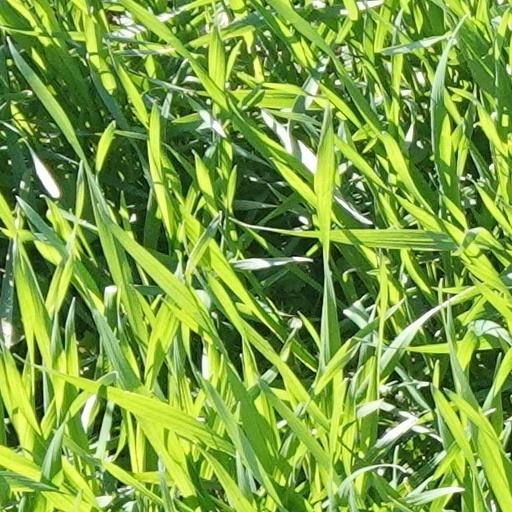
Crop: wheat